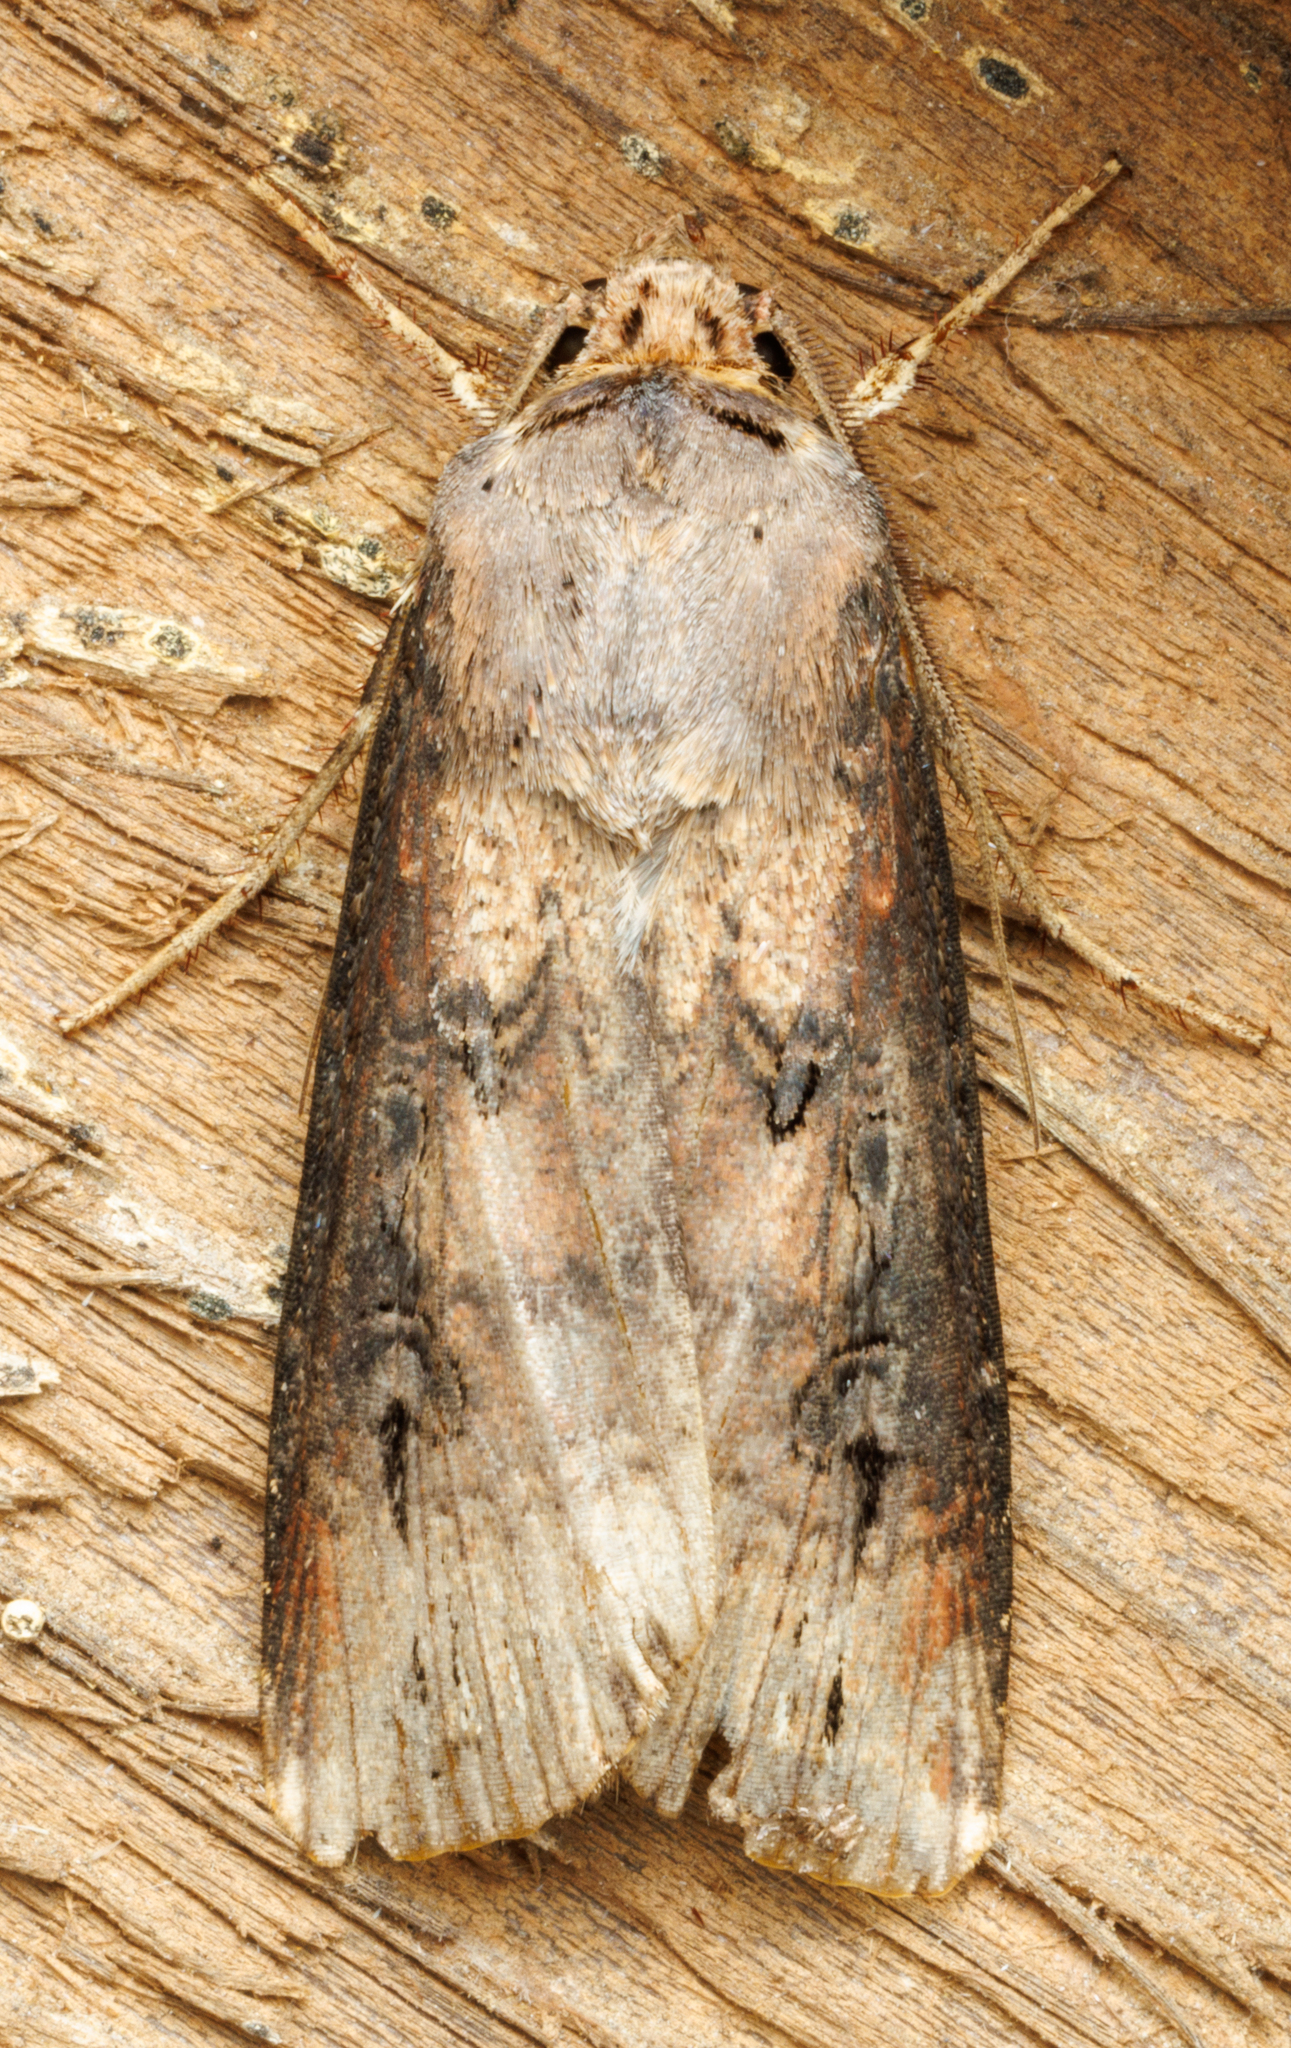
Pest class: cutworms